Delta College (Michigan)

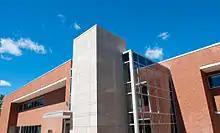
Delta College Health Professions Building

Delta College is a public community college in University Center, Michigan.